Captured German equipment in Soviet use on the Eastern front

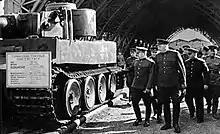
Soviet Marshal Georgy Zhukov and other general staff members inspect a captured German Tiger I heavy tank in 1943.

During World War II, losses of major items of equipment were substantial in many battles all throughout the war. Due to the expense of producing such equipment as replacements, many armies made an effort to recover and re-use enemy equipment that fell into their hands.